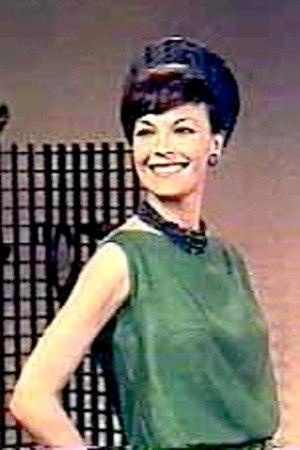
Renée Longarini, de son vrai nom Renata Longarini, née à Pordenone le 24 avril 1931 et morte à Milan le 13 mars 2010, est une actrice de cinéma et une animatrice de télévision italienne.